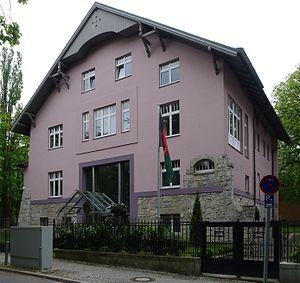
Voici les représentations diplomatiques de l'Afghanistan à l'étranger, hormis les consulats honoraires :